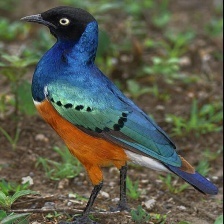
Species: SUPERB STARLING
Scientific name: LAMPROTORNIS SUPERBUS